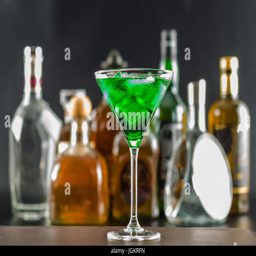
colorful drink on the background of bottles in original shapes , cocktail drink with ice cubes , party night